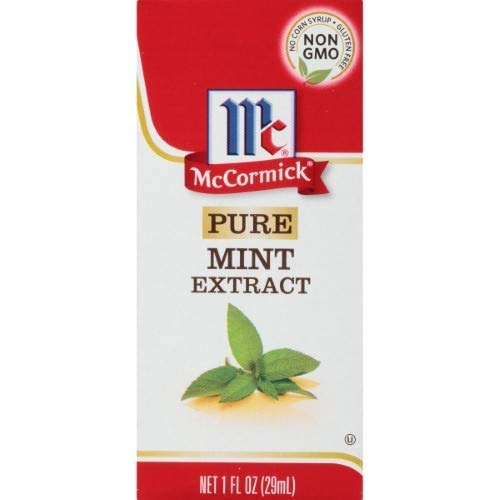
Item Name: McCormick Pure Mint Extract - 1oz, Clear (Pack of 4)
Product Description: Our high-quality ingredients deliver great-tasting extracts. Pure Mint Extract is made with 100 percent premium ingredients, including spearmint and peppermint. Add delicious herby-fresh flavoring to baked goods and frostings. Color: Clear.
Value: 1.0
Unit: Count

Price: 21.49